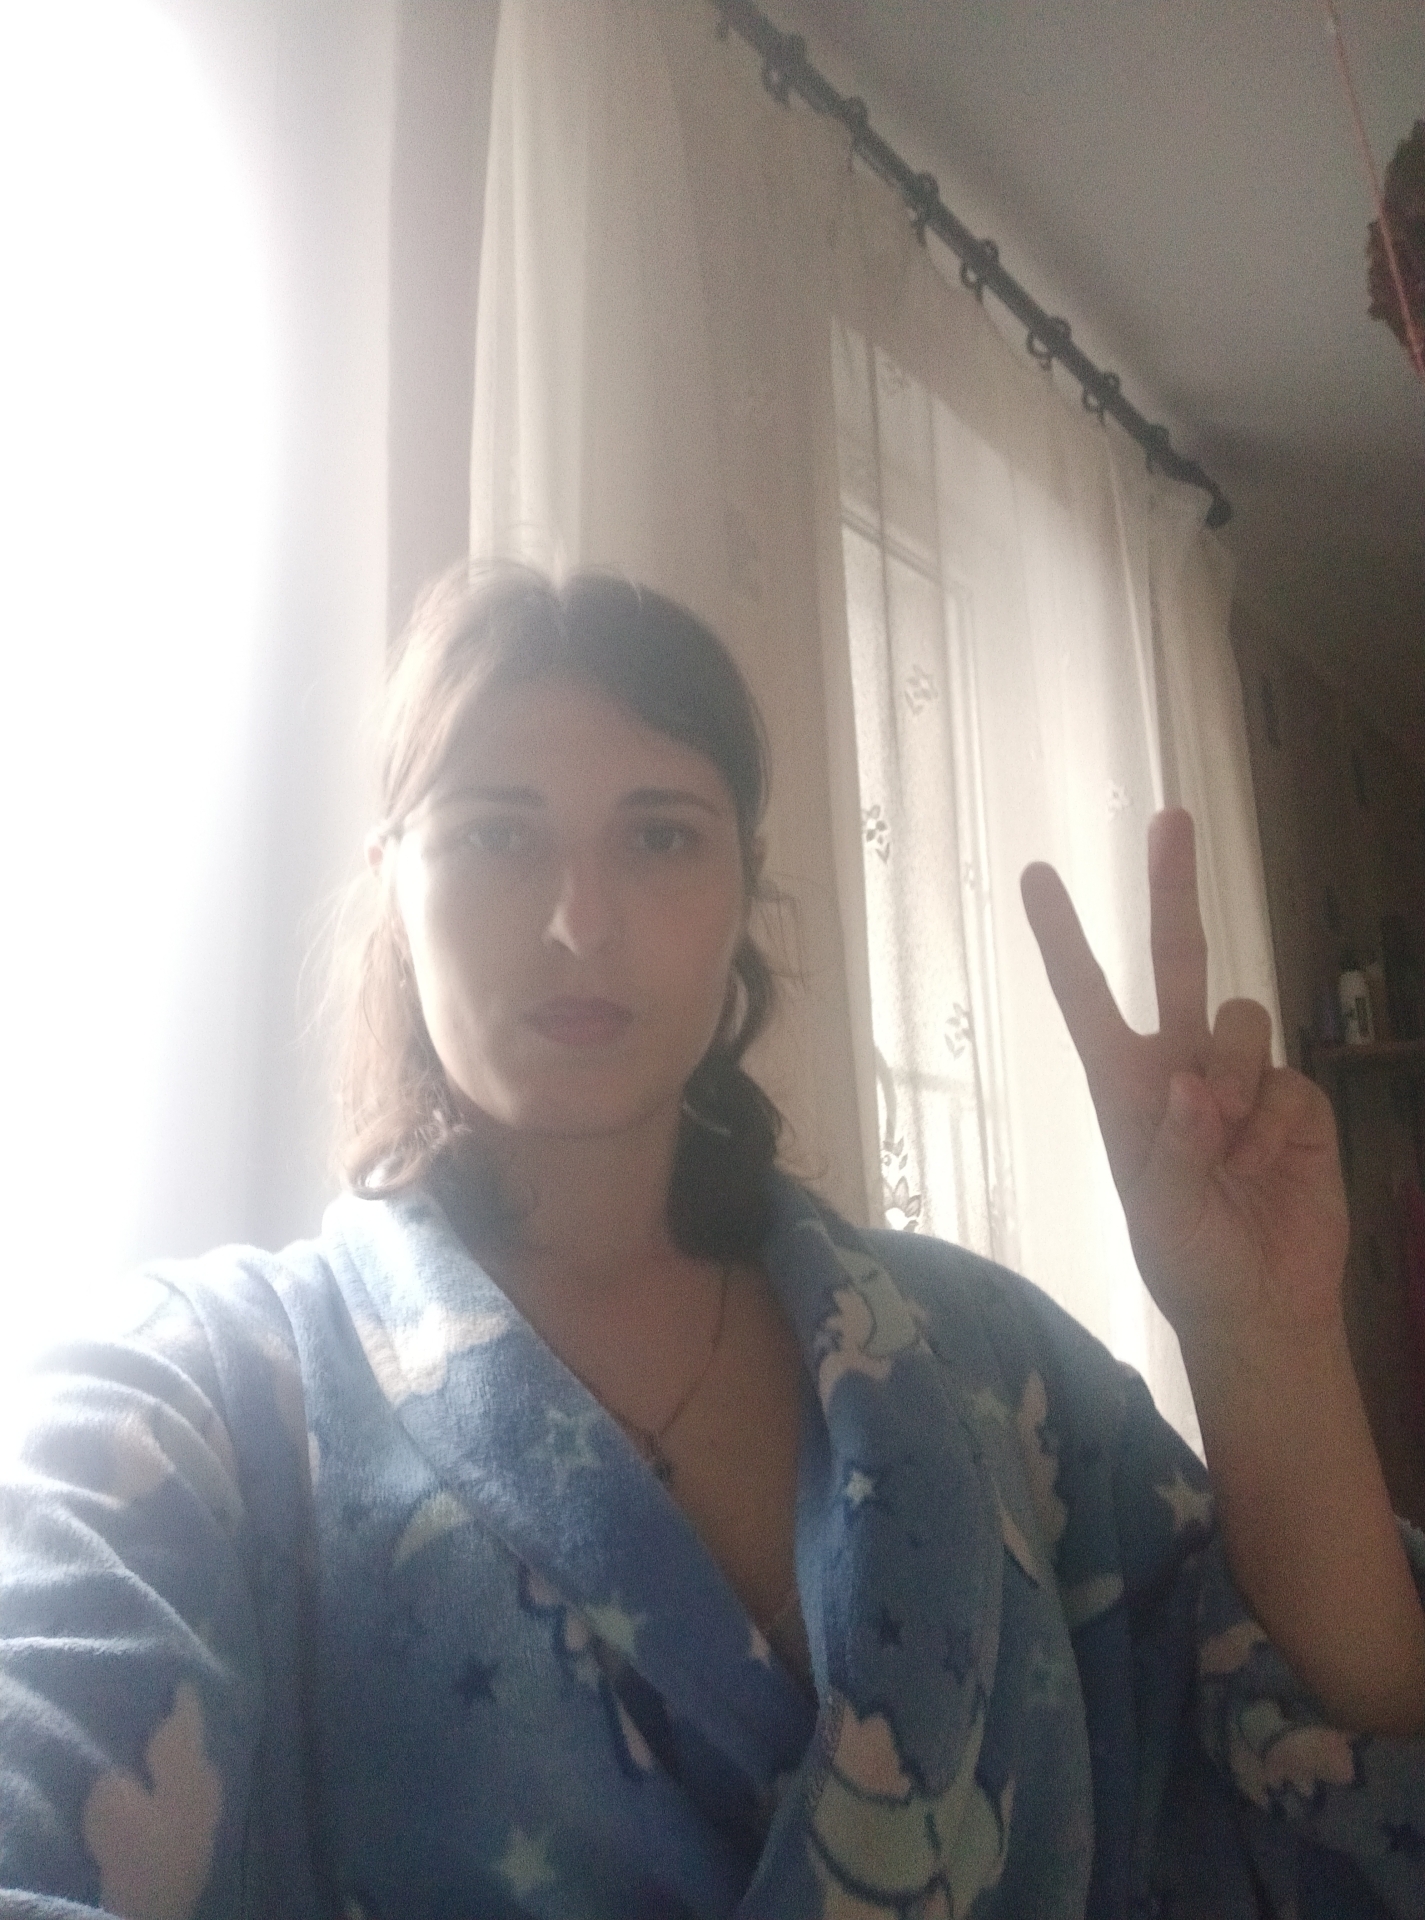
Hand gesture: peace